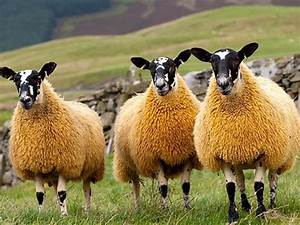
Label: sheep